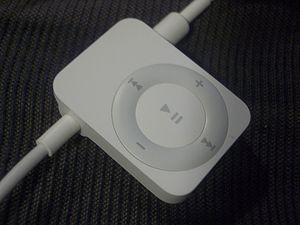
L'iPod shuffle est un baladeur numérique à mémoire flash conçu et commercialisé par Apple de 2005 à 2017. Il s'agit du modèle d'entrée de gamme dans la famille des iPod.